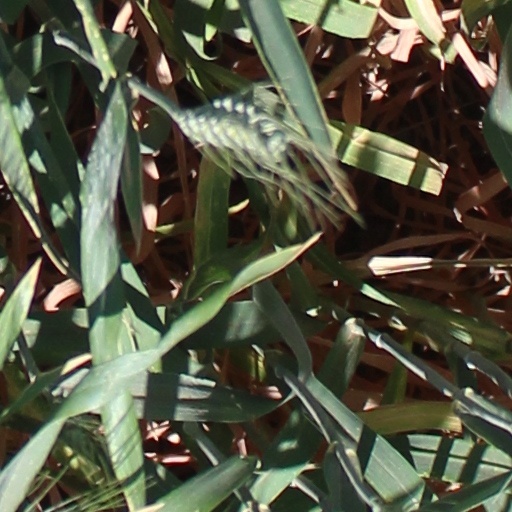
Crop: wheat